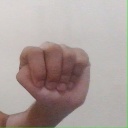
अक्षर: ठ